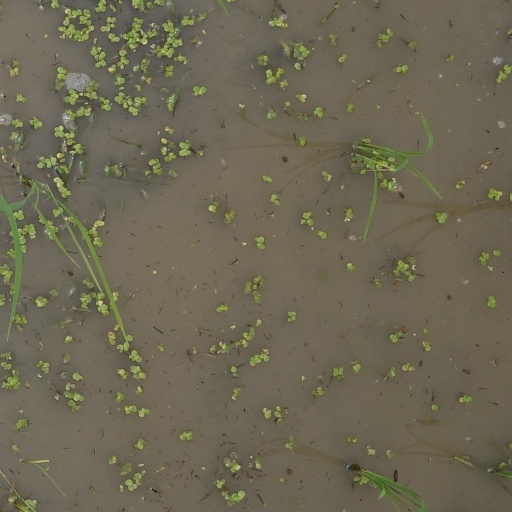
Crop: rice